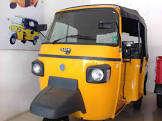
Vehicle type: Auto Rickshaws